Sundara Ramaswamy

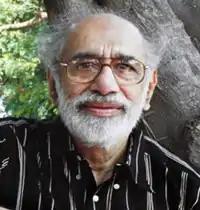
Sundara Ramasamy

Sundara Ramaswamy (30 May 1931 – 15 October 2005) was an Indian novelist, poet, translator, and literary critic, widely considered to be a preeminent figure in post-Independence Tamil literature. His notable works include """, "J.J. Sila Kuripugal", "Kuzhanthaigal," "Pengal," and "Aangal."" He was a key figure in Tamil modern literature. The translations of his novels and short stories have brought him international acclaim. Sundara Ramaswamy has been praised for his versatility and his skillful negotiation of various literary forms: poetry, short fiction, and the novel.